Tiberius

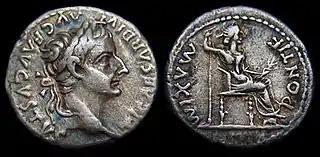
The "tribute penny" mentioned in the Bible is commonly believed to be a Roman denarius depicting the emperor Tiberius. Caption: TI. CAESAR DIVI AVG. F. AVGVSTVS / MAXIM. PONTIF.

Had he died before AD 23, he might have been hailed as an exemplary ruler. Despite the overwhelmingly negative characterisation left by Roman historians, Tiberius left the imperial treasury with nearly 3 billion "sesterces" upon his death. Rather than embark on costly campaigns of conquest, he chose to strengthen the existing empire by building additional bases, using diplomacy as well as military threats, and generally refraining from getting drawn into petty squabbles between competing frontier tyrants. The result was a stronger, more consolidated empire, ensuring the imperial institutions introduced by his adoptive father would remain for centuries to come.